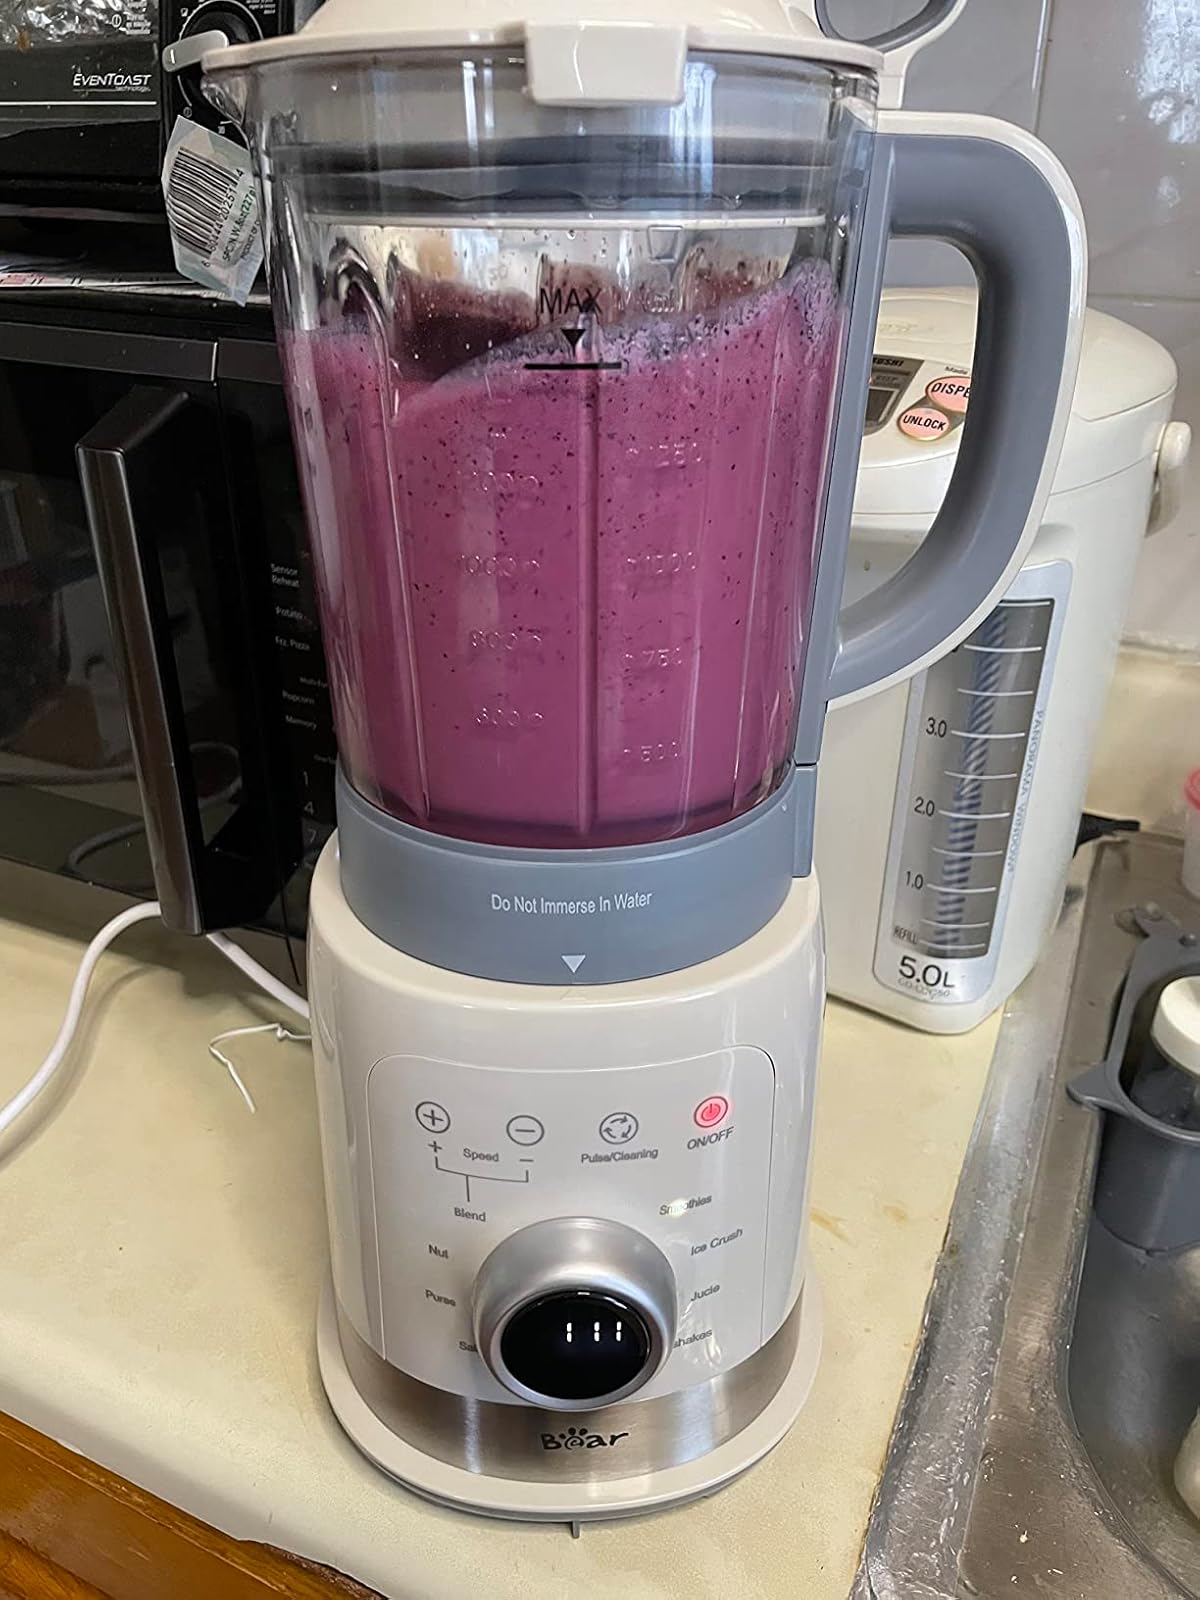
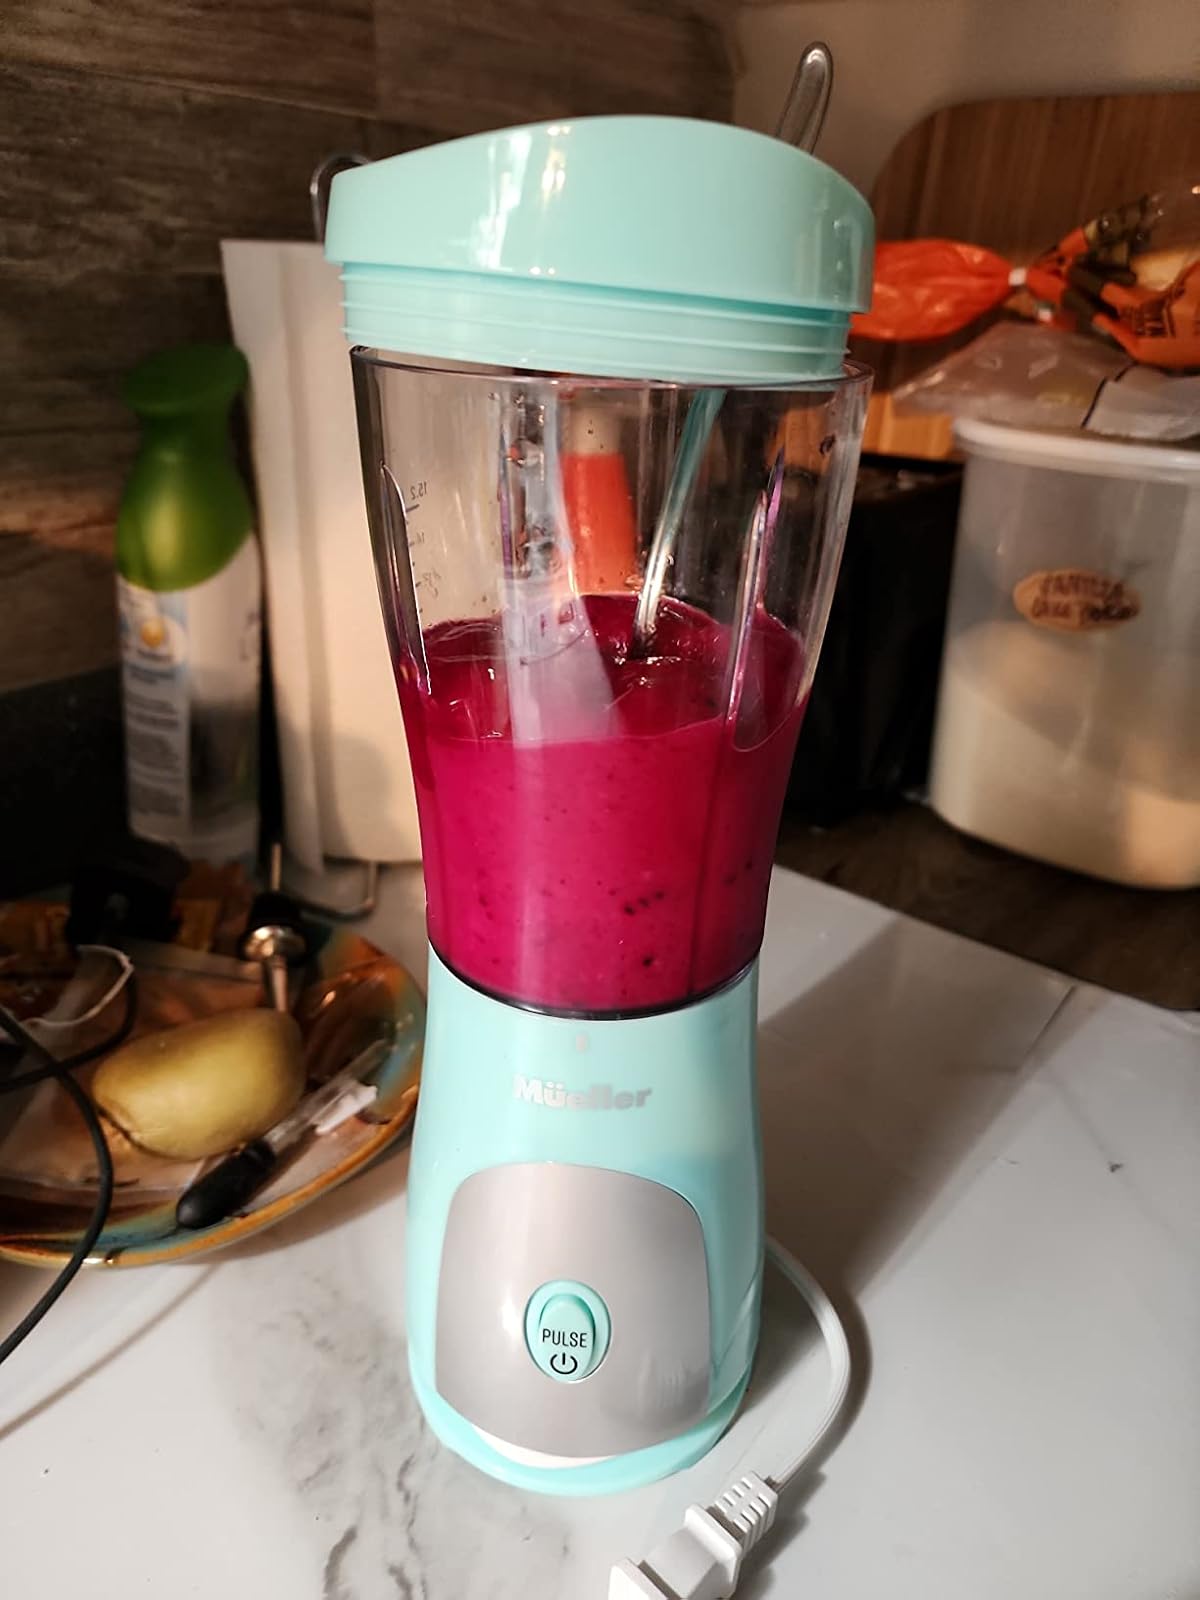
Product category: items_blender
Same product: no